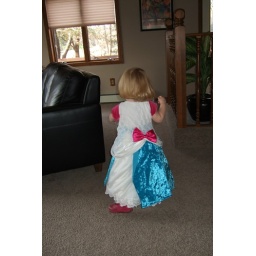
Spinning in Princess dress at Oncu's house